Jean Launay

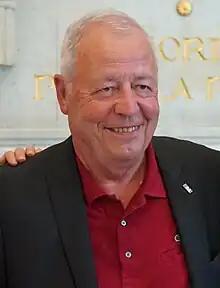
Jean Launay, at the Palais Bourbon in 2017

Jean Launay (born 24 July 1952) was a member of the National Assembly of France. He represented